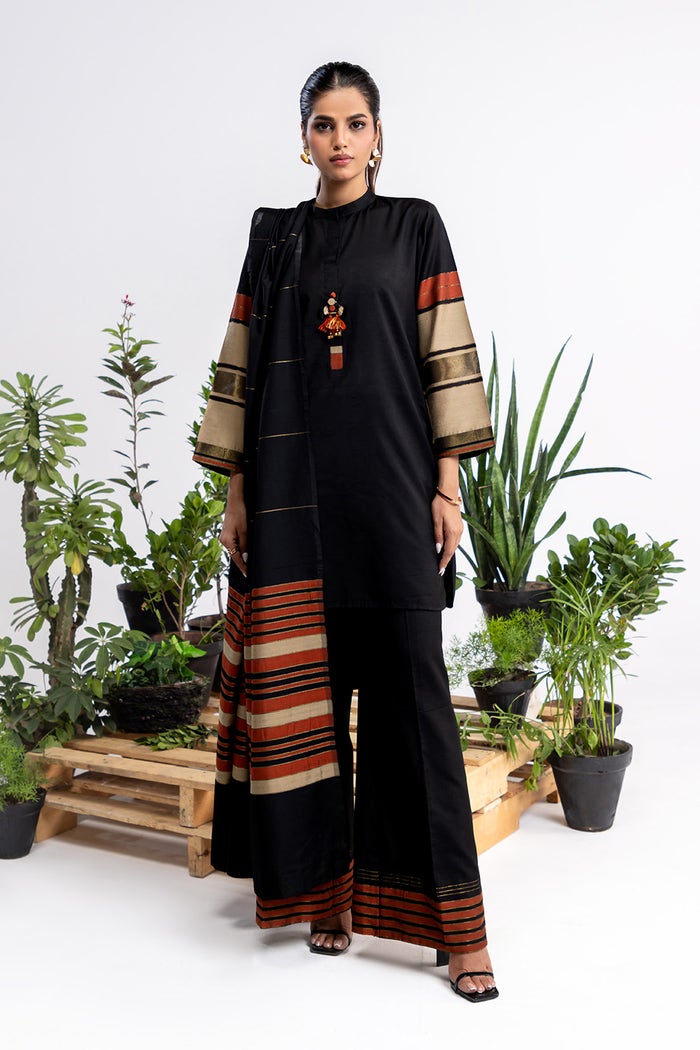
black multi kurta pants